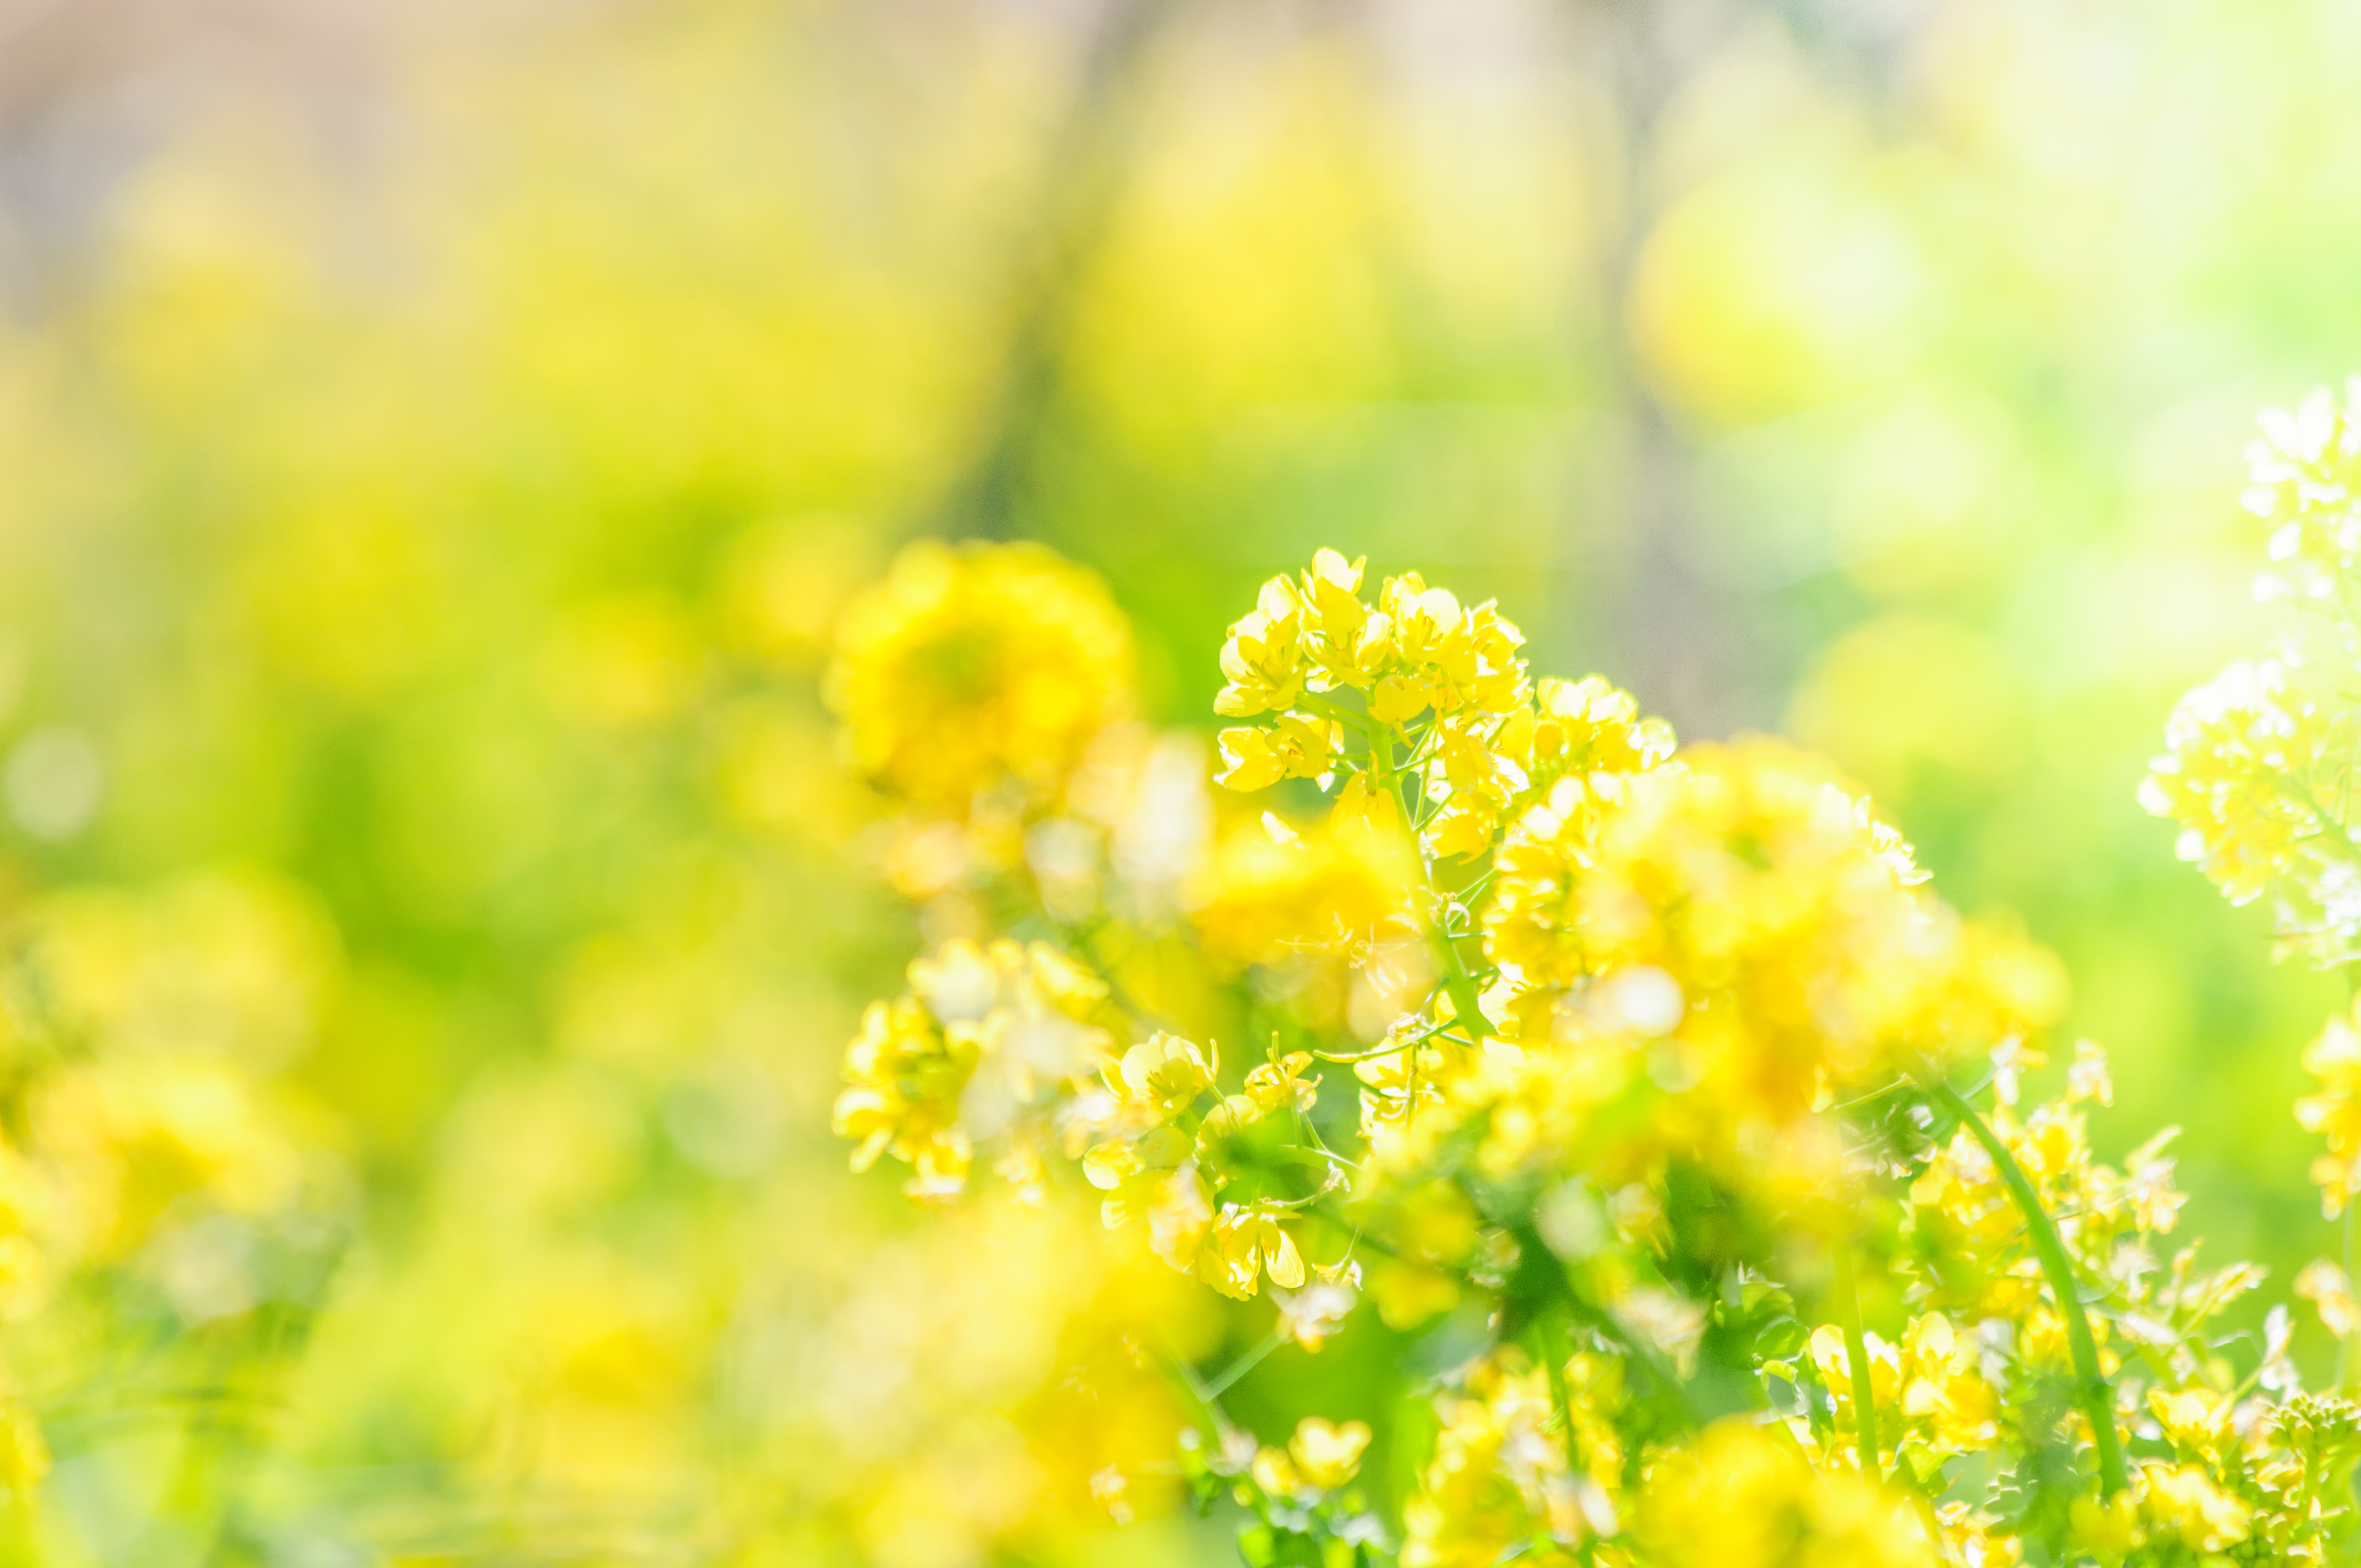
flower, People in nature, yellow, plant, flowering plant, spring, rapeseed, sunlight, mustard plant, mustard, canola, mustard and cabbage family, mimosa, wildflower